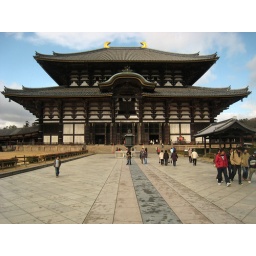
The largest wooden building in the world